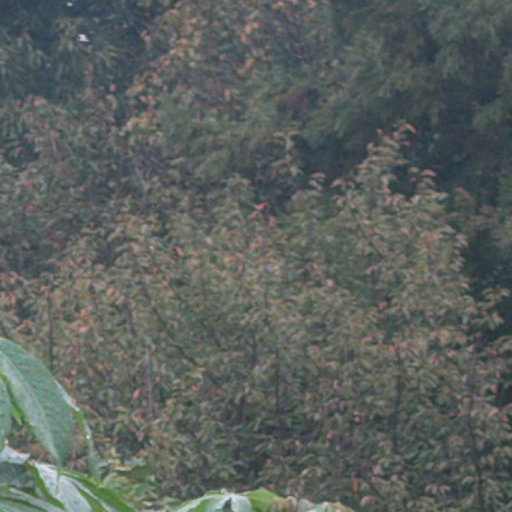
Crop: cassava